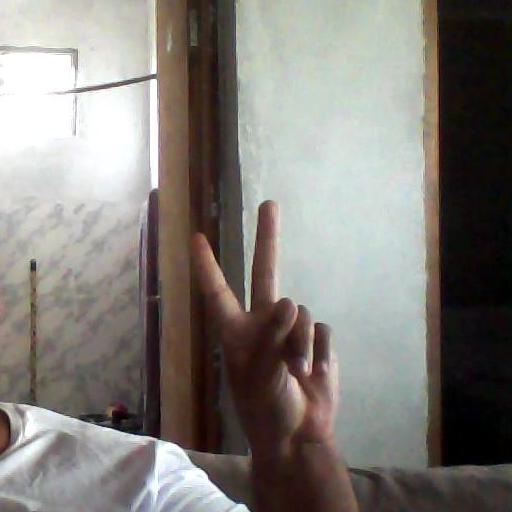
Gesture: peace